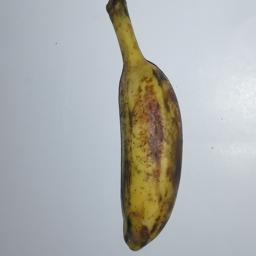
Banana variety: Champa Kola